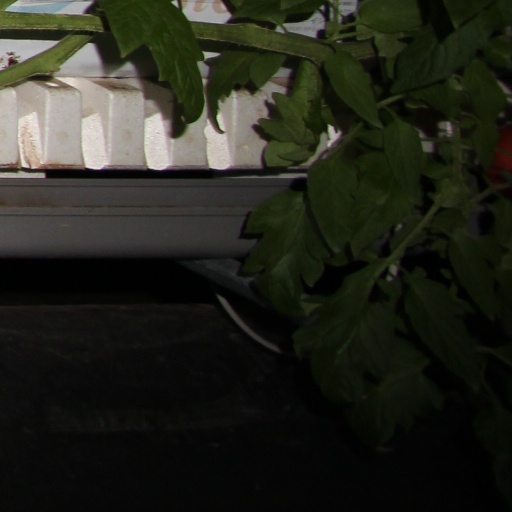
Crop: tomato